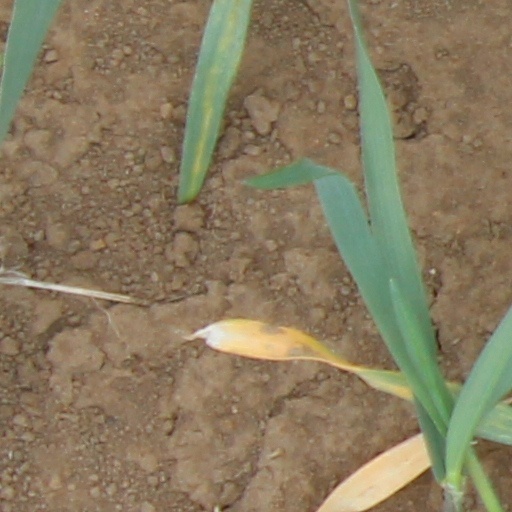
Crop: wheat